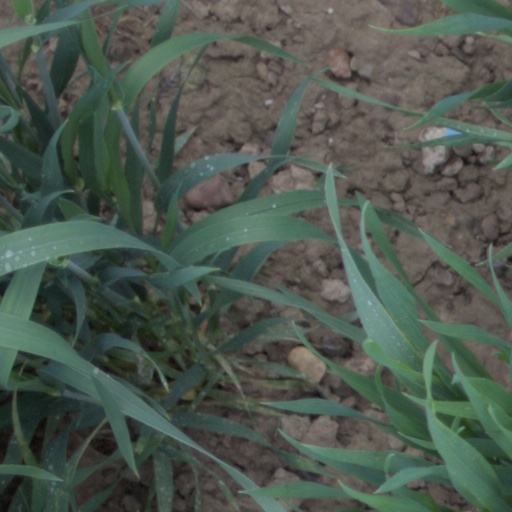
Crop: wheat